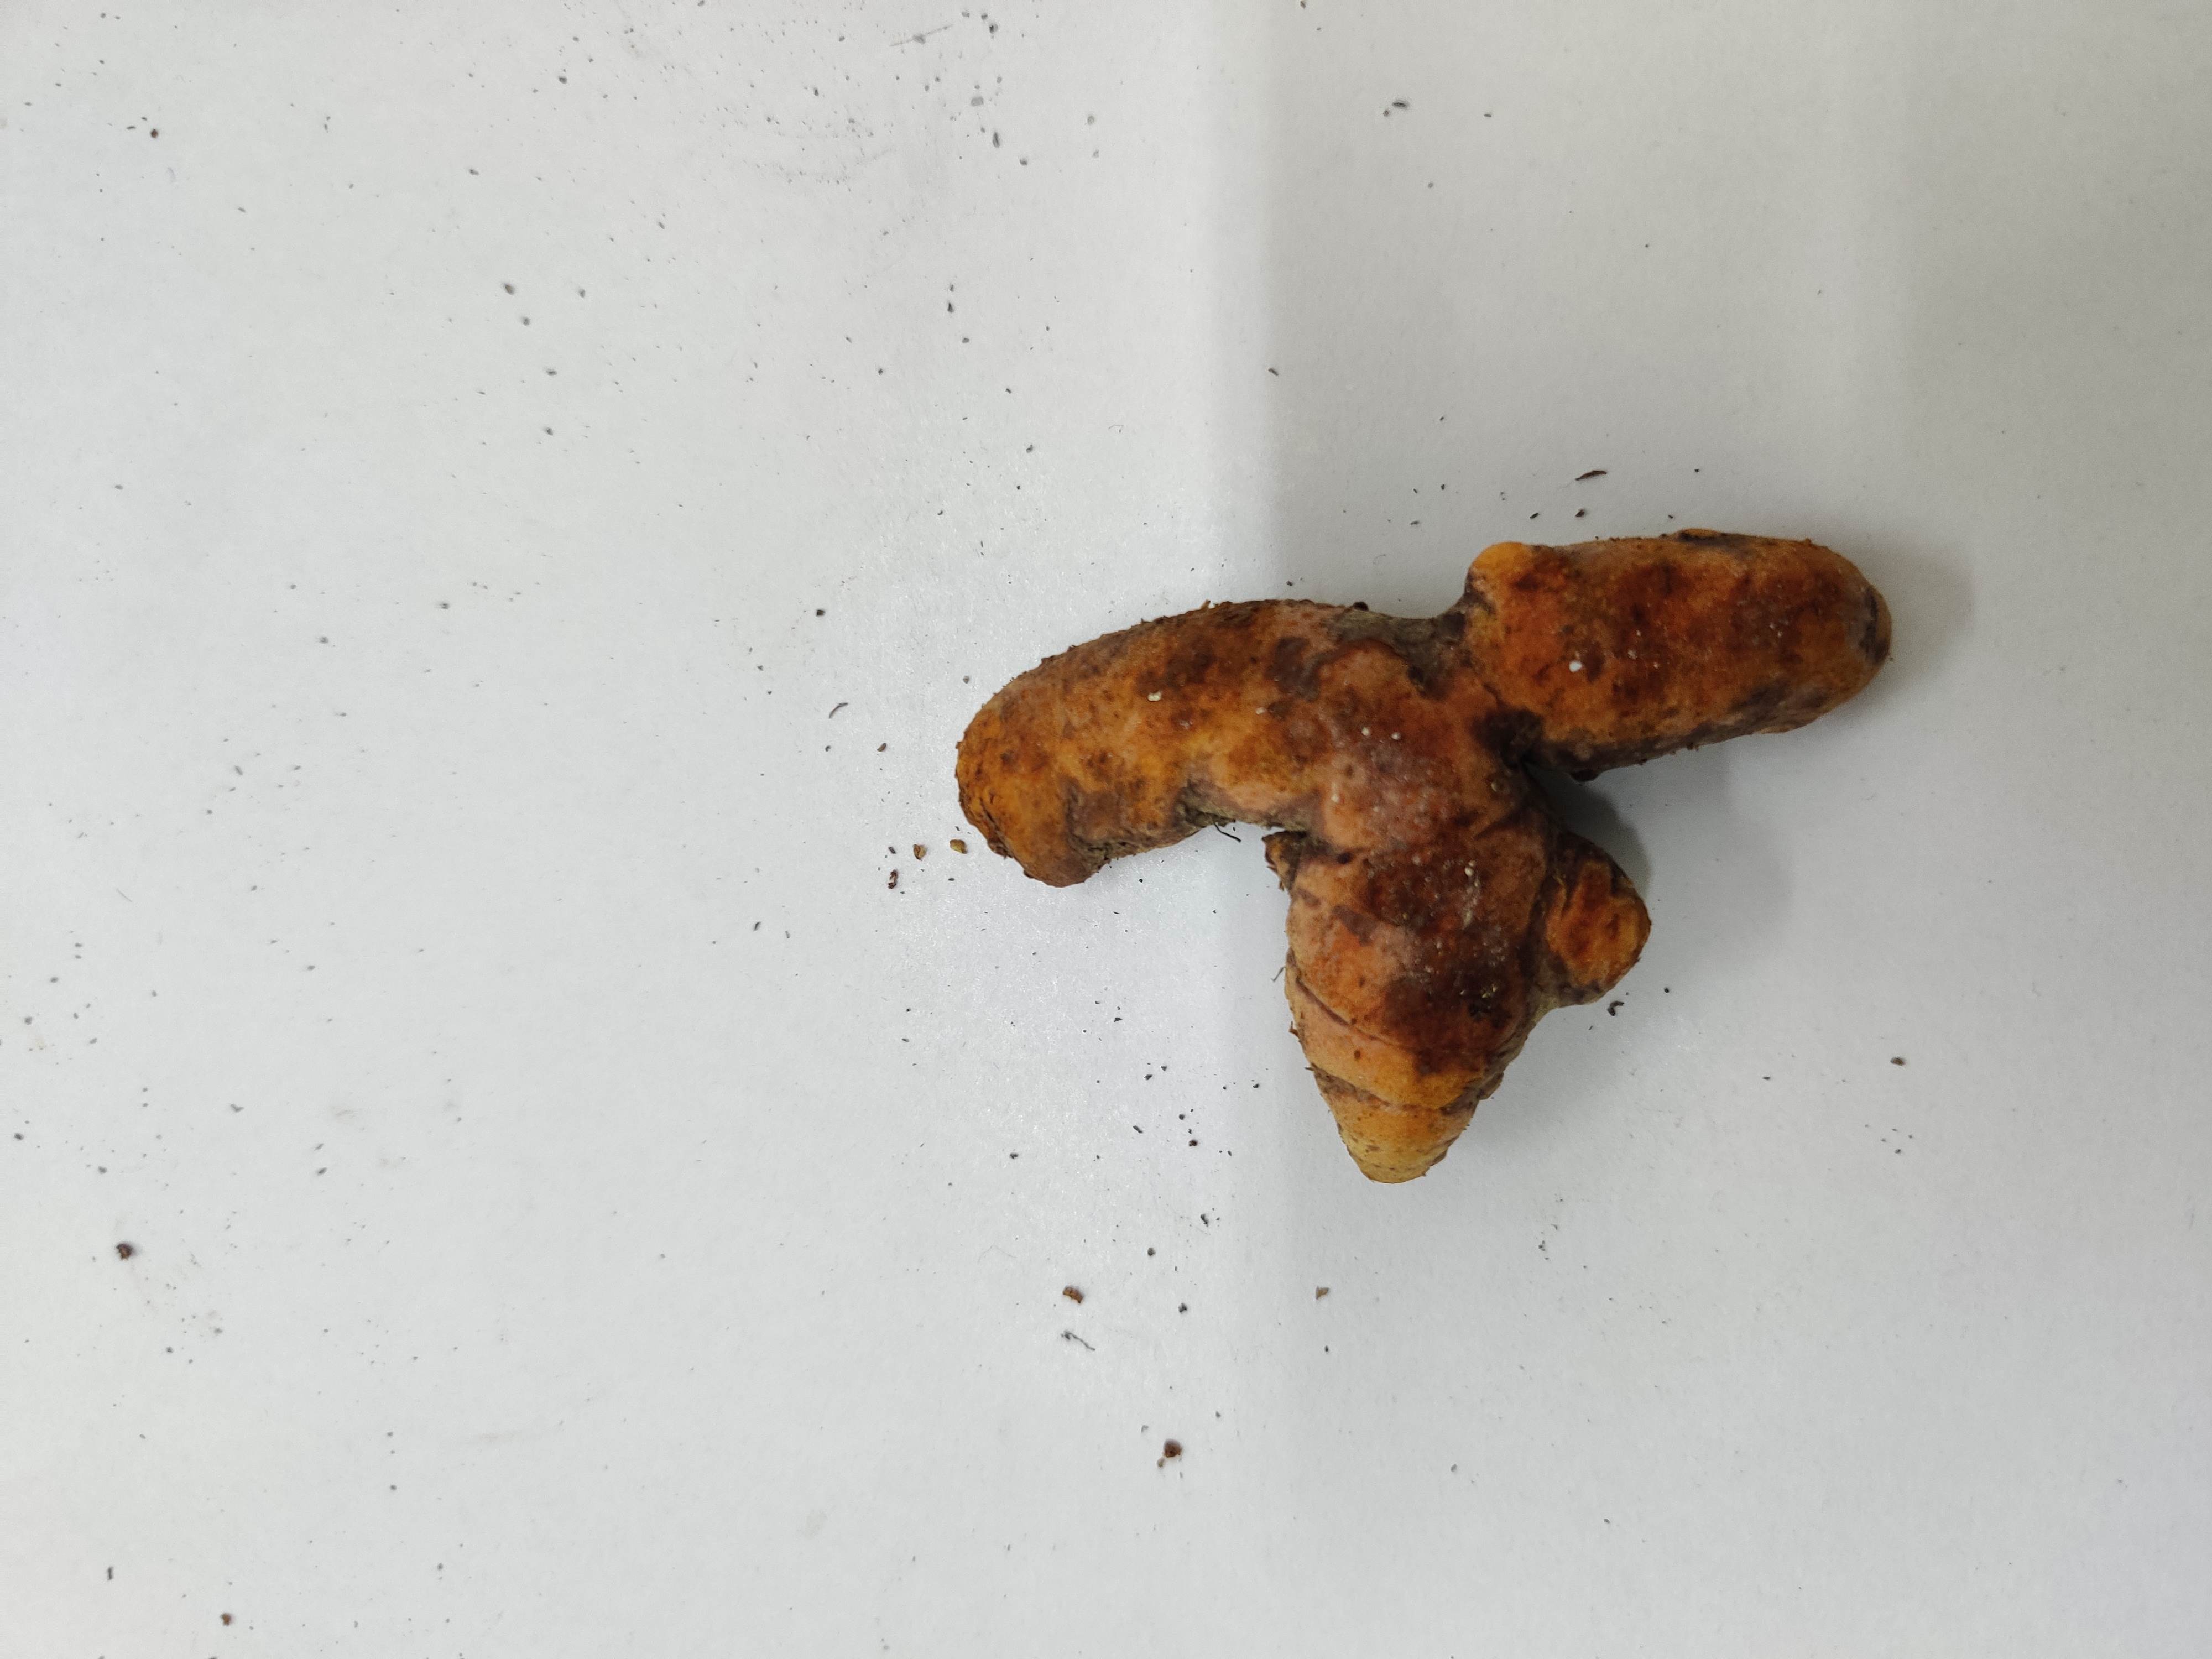
Crop: Turmeric
Condition: Fresh